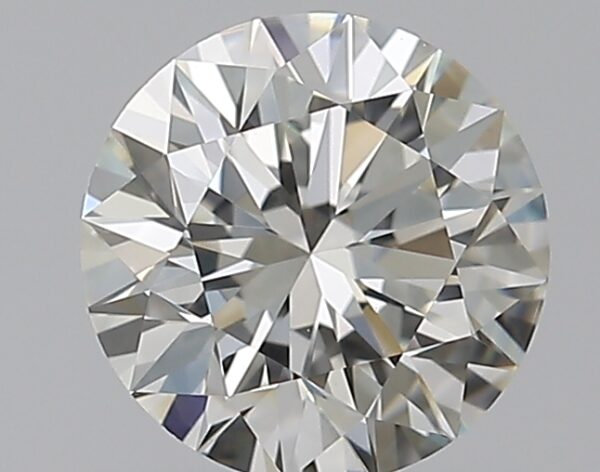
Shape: round
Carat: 0.7
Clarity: VS1
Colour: I
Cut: EX
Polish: EX
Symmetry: EX
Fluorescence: F
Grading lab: GIA
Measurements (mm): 5.68 x 5.71 x 3.55